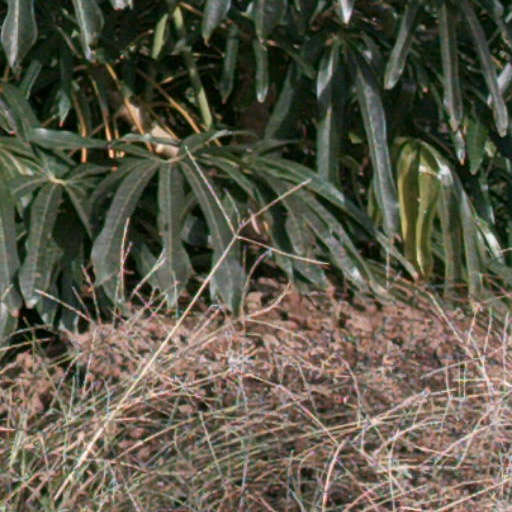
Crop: cassava